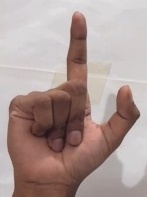
ASL sign: L